SummerSlam (2019)

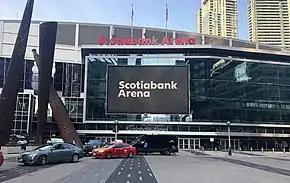
The event was held at the Scotiabank Arena in Toronto, Ontario, Canada.

SummerSlam is an annual professional wrestling event produced every August by WWE since 1988. Dubbed "The Biggest Party of the Summer", it is one of the promotion's original four pay-per-views (PPV), along with WrestleMania, Royal Rumble, and Survivor Series, referred to as the "Big Four". It has since become considered WWE's second biggest event of the year behind WrestleMania. Announced on August 27, 2018, the 2019 event was the 32nd SummerSlam and was scheduled to be held on August 11, 2019, at the Scotiabank Arena in Toronto, Ontario, Canada, being the second SummerSlam to be held at this particular venue, after the 2004 event. It featured wrestlers from the Raw, SmackDown, and 205 Live brand divisions and in addition to airing on traditional PPV, the event was available to livestream on the WWE Network. Tickets went on sale on March 15 through Ticketmaster.